Feistritz im Rosental

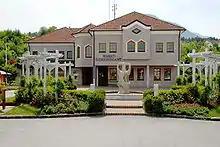
Town hall

Notable natives of Feistritz include the Slovene politician and editor Andrej Einspieler (1813-1888) and the diplomat Valentin Inzko (born 1949), who was born in Suetschach, where he lives with his wife Bernarda Fink (b. 1955). The Nordic skier Tomaz Druml (b. 1988) was also born in Feistritz.